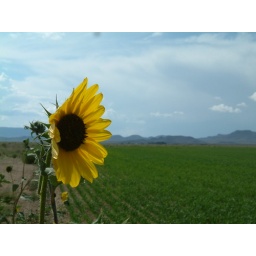
Single flower in the green